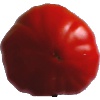
Label: Tomato 3